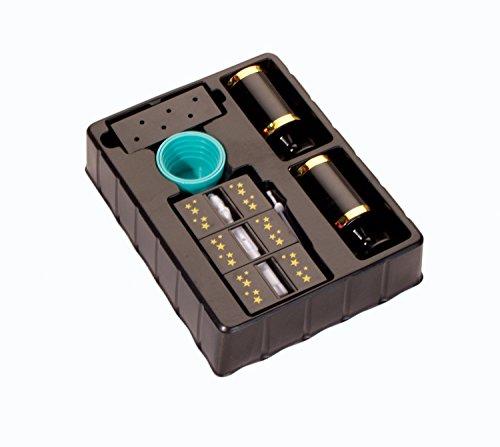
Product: Empire Magic Collection #3
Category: Toys & Games | Novelty & Gag Toys
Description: Want to learn and do some magic tricks.
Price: $10.49
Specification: ProductDimensions:8x5.5x1.5inches|ItemWeight:5.6ounces|ShippingWeight:5.6ounces(Viewshippingratesandpolicies)|DomesticShipping:ItemcanbeshippedwithinU.S.|InternationalShipping:ThisitemcanbeshippedtoselectcountriesoutsideoftheU.S.LearnMore|ASIN:B000OD5T3G|Itemmodelnumber:099996030610|Manufacturerrecommendedage:5-15years